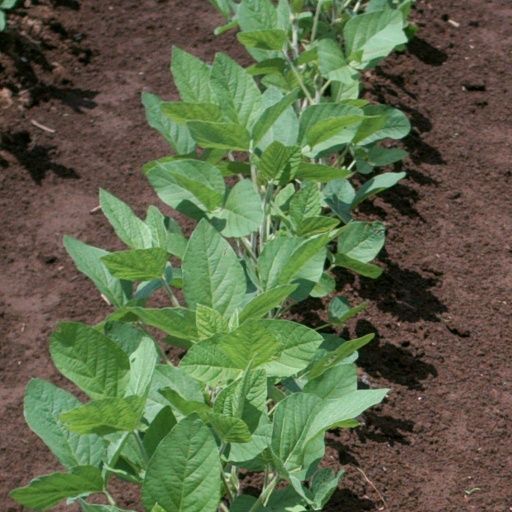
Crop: soybean